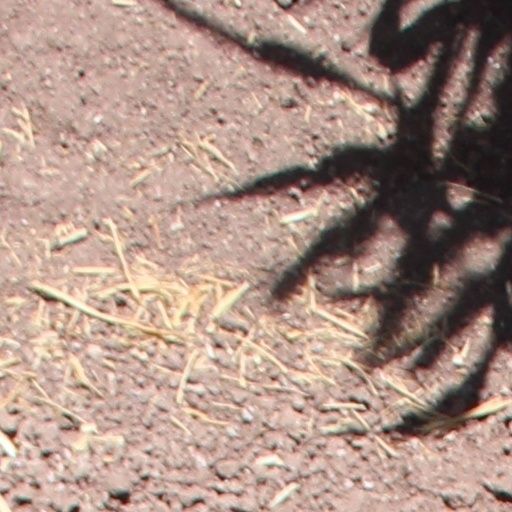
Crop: wheat